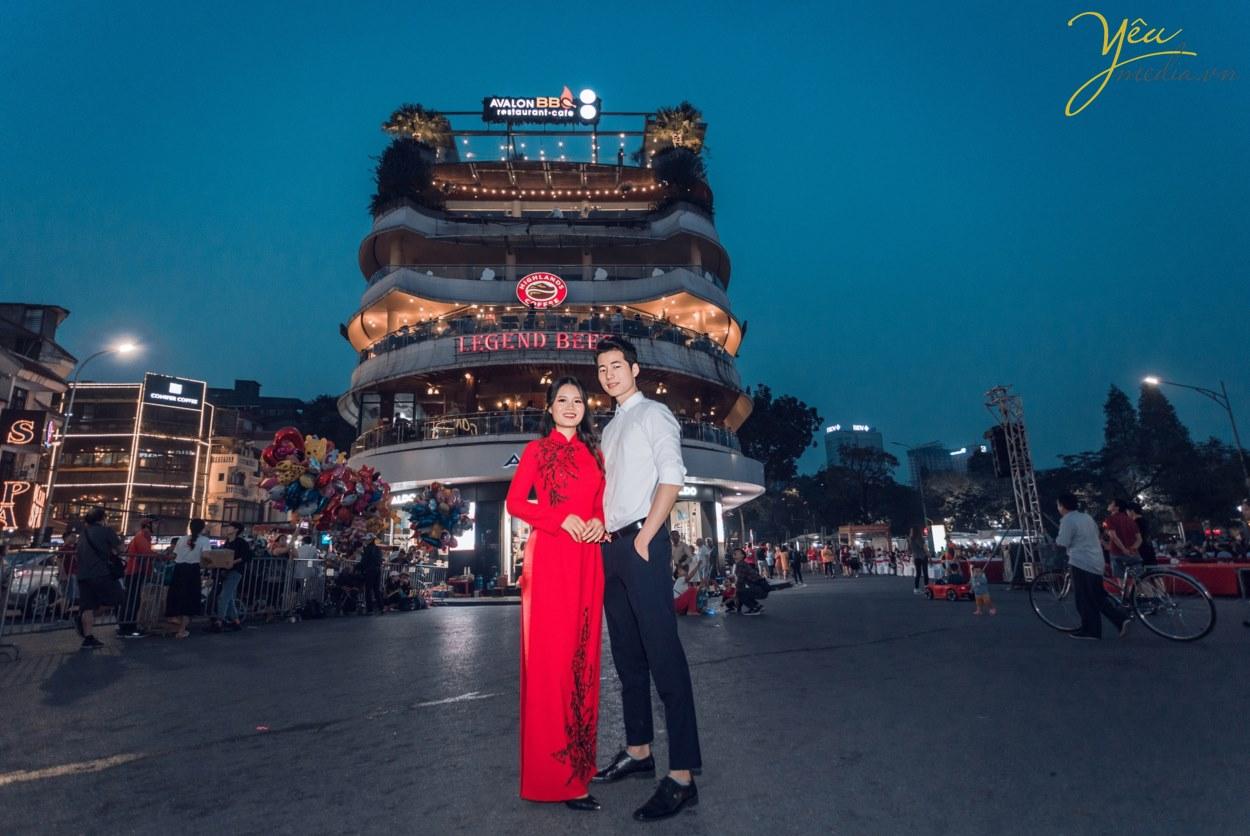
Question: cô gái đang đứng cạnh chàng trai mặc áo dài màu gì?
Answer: cô gái đang đứng cạnh chàng trai mặc áo dài màu đỏ